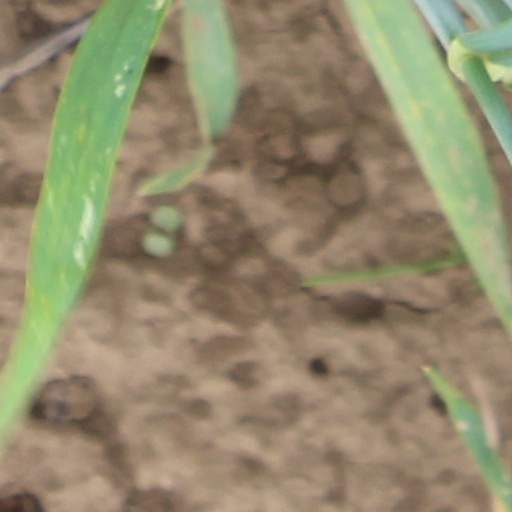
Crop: wheat